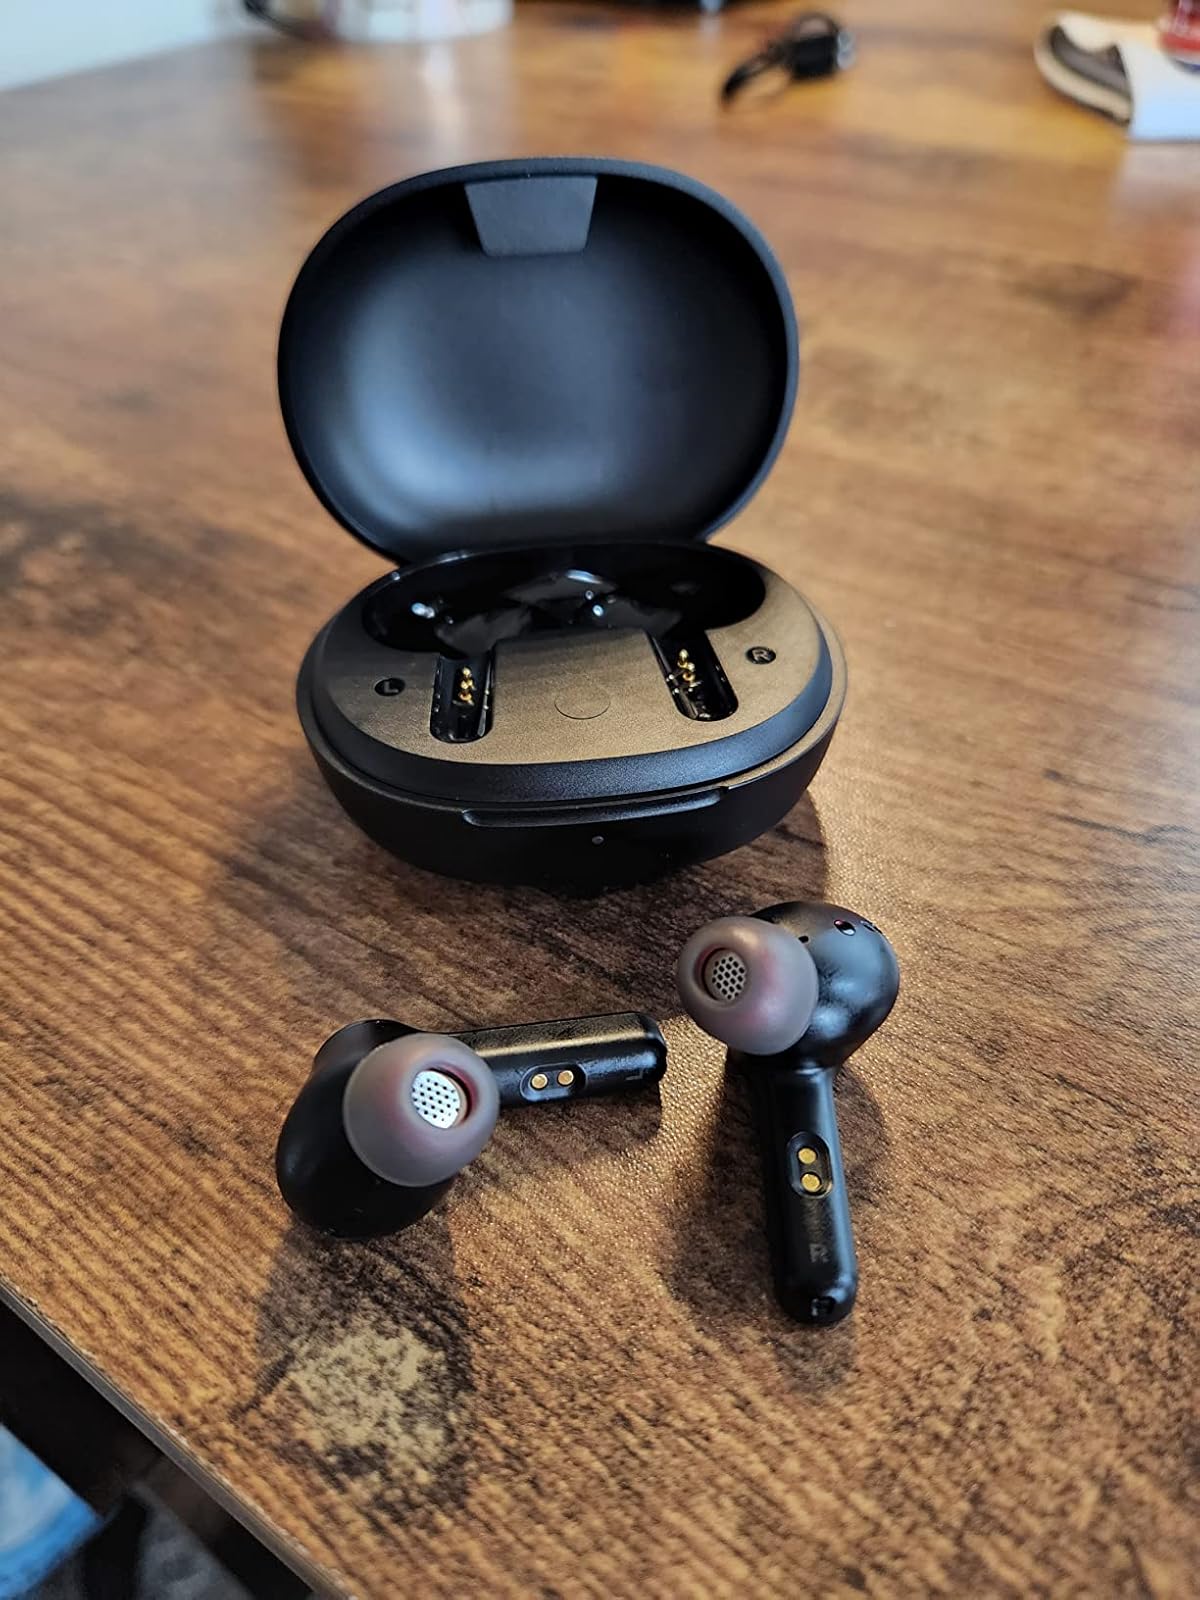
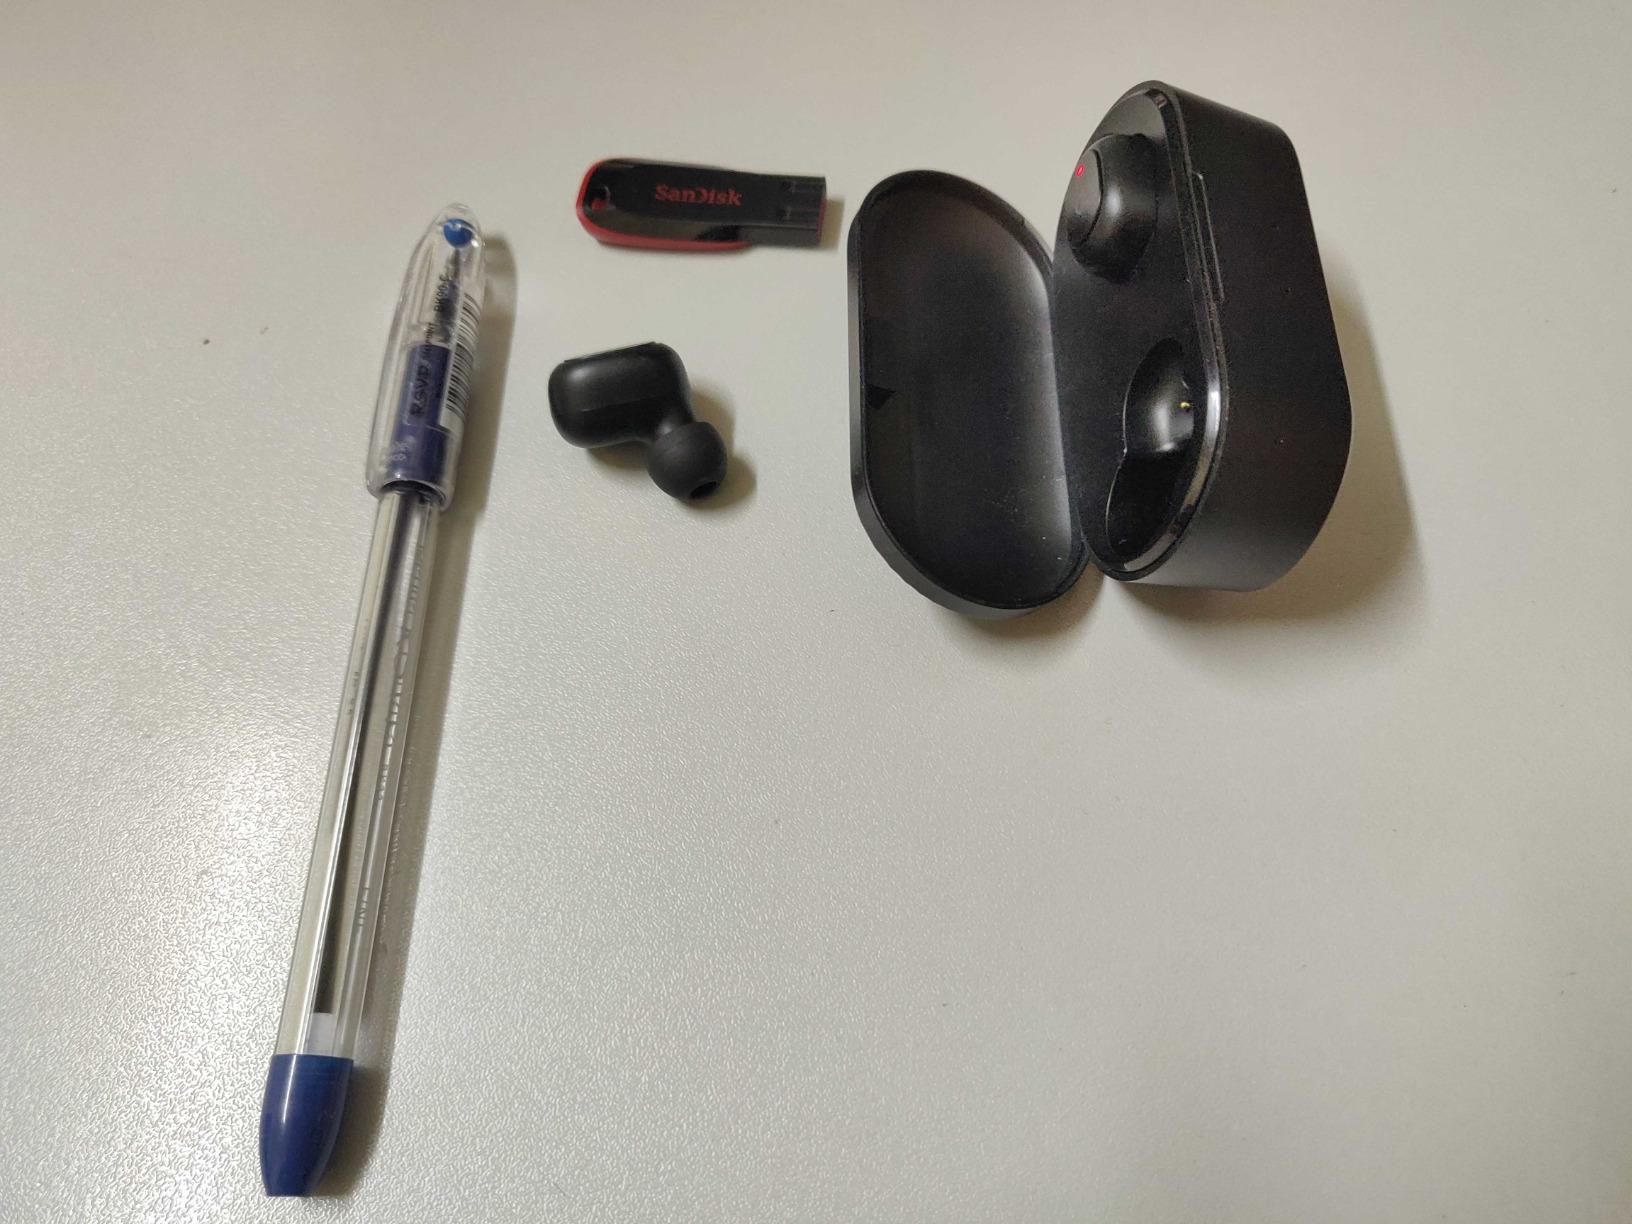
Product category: earbuds
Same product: no